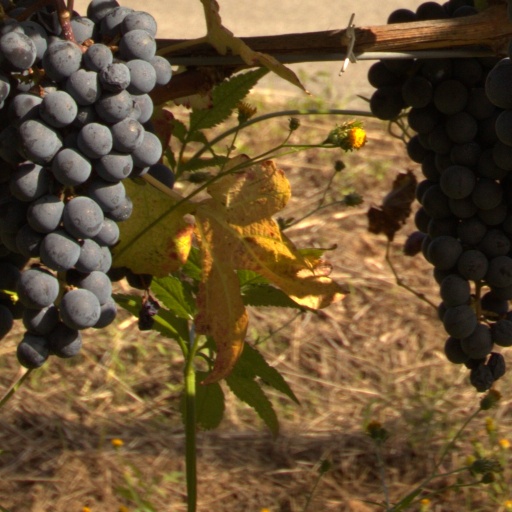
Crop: grape